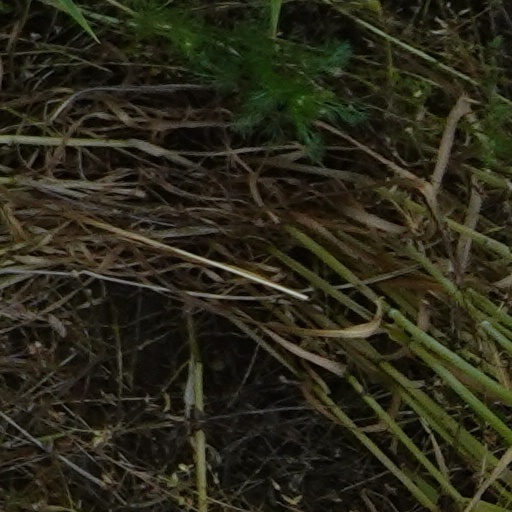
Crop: wheat